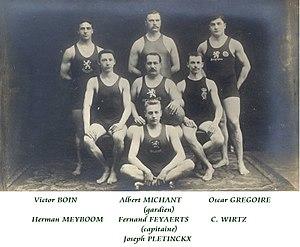
Equipe belge de water-polo - 1908
Fernand Feyaerts, né en 1880 à Bruxelles et mort en 1927 dans la même ville, est un nageur et joueur de water-polo belge.